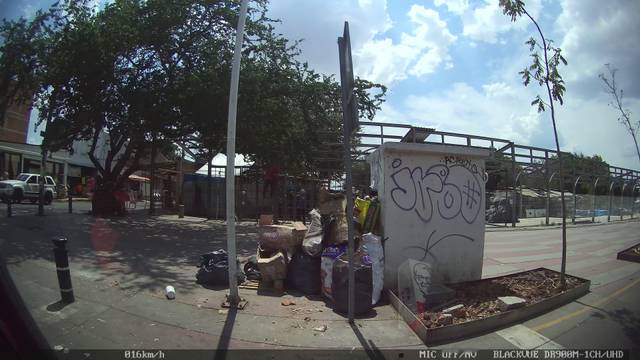
Region: Mexico
Coordinates: 20.621, -103.247